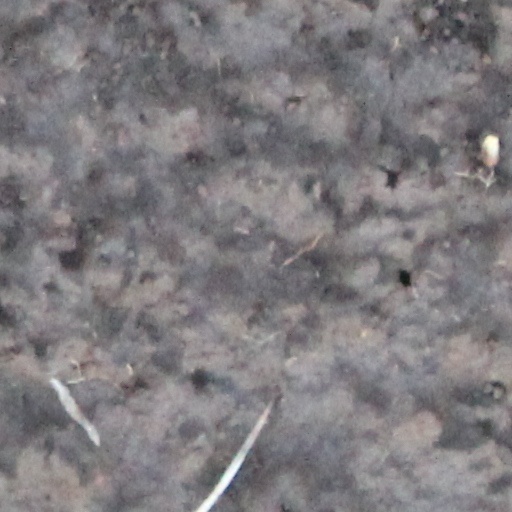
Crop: wheat